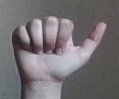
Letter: dhad